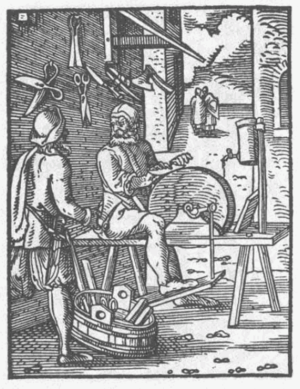
Skærsliber
Skærsliber på radering fra 1568.
En skærsliber var en vandringsmand, som levede af at slibe knive og sakse for folk.